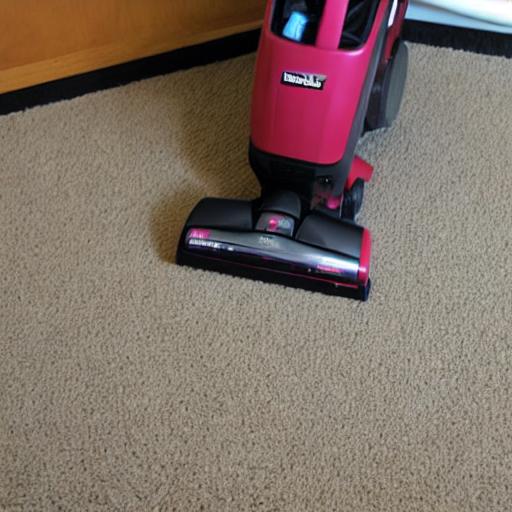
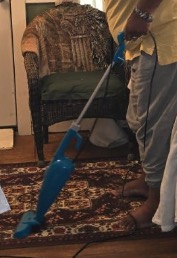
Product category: items_vacuum
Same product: no